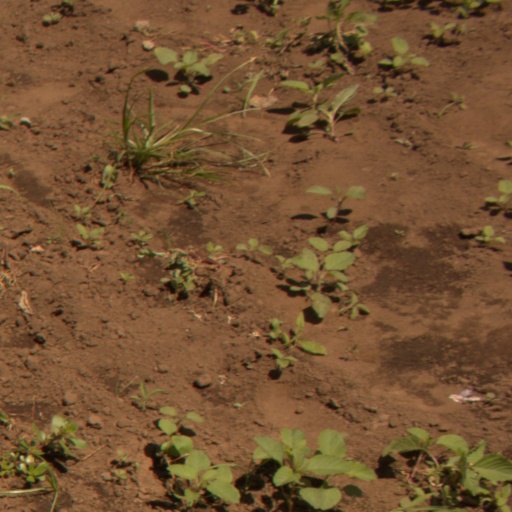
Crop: soybean